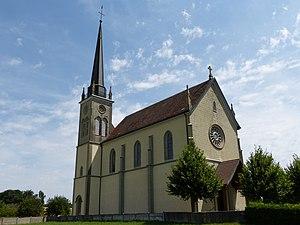
Église Saint-Étienne de Bottens.